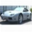
Label: automobile